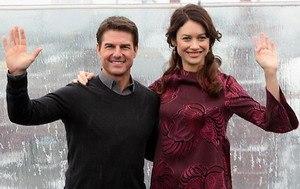
Oblivion, ou L'Oubli au Québec, est un film de science-fiction post-apocalyptique américain écrit, produit et réalisé par Joseph Kosinski, et sorti en 2013. Le scénario est fondé sur le comics du même nom. Selon Kosinsky, Oblivion est un hommage aux films de science-fiction des années 1970. Du moins, un clin d'œil est fait à La Jetée.